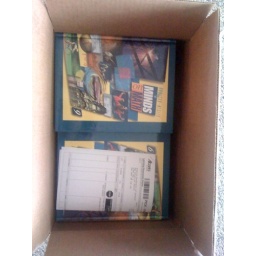
you know you all love it when a box of math books arrives in the mail